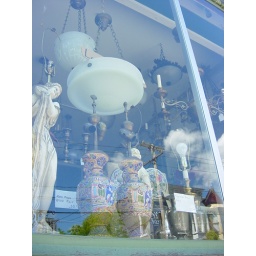
the cloud over the lamp was an accident